Mean free path

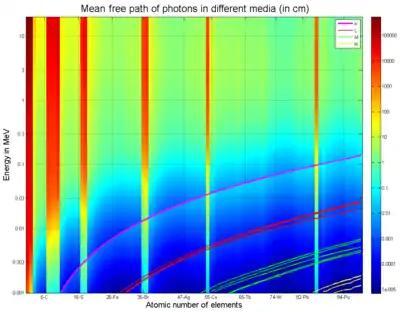
Mean free path for photons in energy range from 1 keV to 10 MeV for elements with "Z" = 1 to 100. The discontinuities are due to low density of gas elements. Six bands correspond to neighbourhoods of the noble gases (He, Ne, Ar, Kr, Xe, Rn). Also shown are locations of absorption edges: K,L,M,N-shell electrons. Logarithmic scale 0.1 μm-1 km

In physics, mean free path is the average distance over which a moving particle (such as an atom, a molecule, or a photon) travels before substantially changing its direction or energy (or, in a specific context, other properties), typically as a result of one or more successive collisions with other particles.